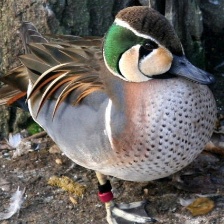
Species: BAIKAL TEAL
Scientific name: ANAS FORMOSA
ImageNet parent category: drake